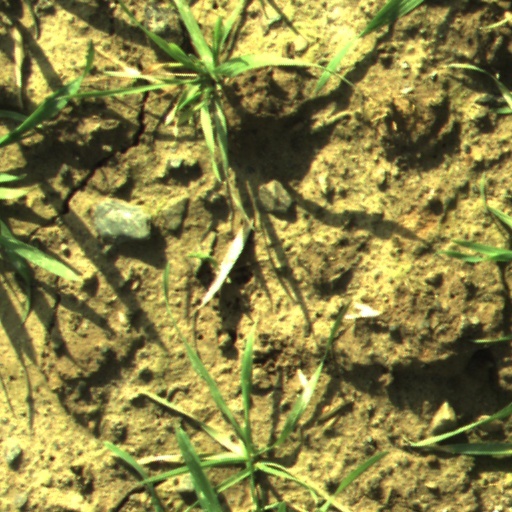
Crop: wheat